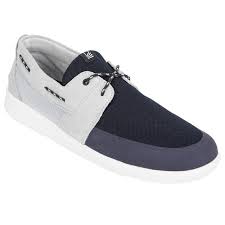
Label: Boat